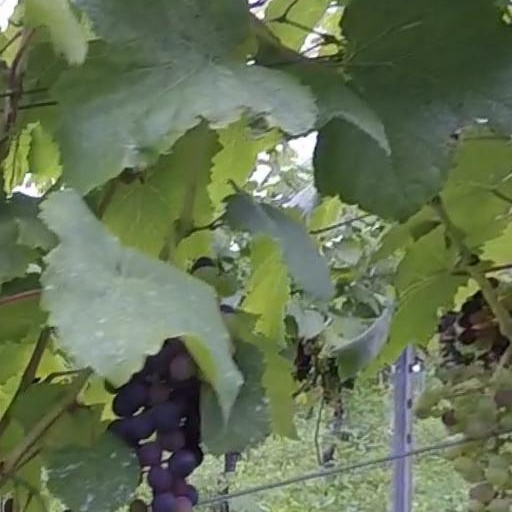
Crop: grape